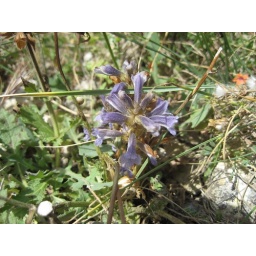
may 22 2007, Mediterranean coast near Carcassonne. Small plant (20 - 25 cm) in dry hilly grassland near the sea